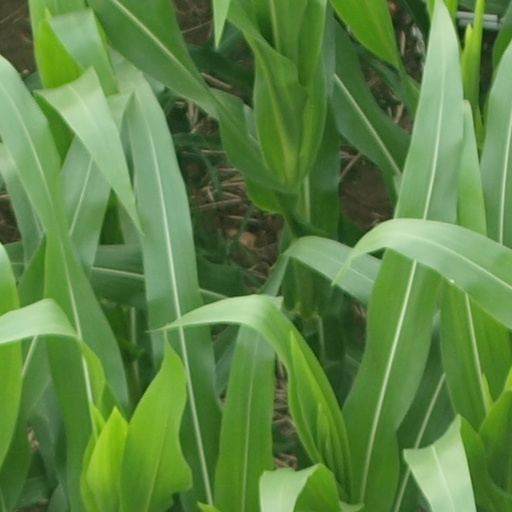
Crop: maize; corn